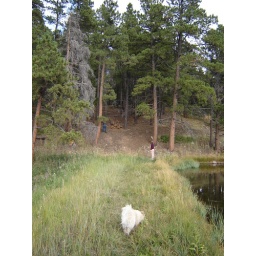
random person fishing's dog got in my shot :( 10/5/08...trip for memories and to sort and gather old files/photos/etc to scan...